Biscocho

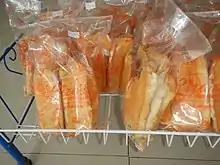
"Biscocho principe"

"Biscocho principe", also spelled "biscocho prinsipe", is another type of "biscocho" from Iloilo. It is similar to "biscocho de caña" but uses butter and more sugar. It can use any type of bread, but usually uses slices of stale "ensaymada", as it is already slathered in butter.